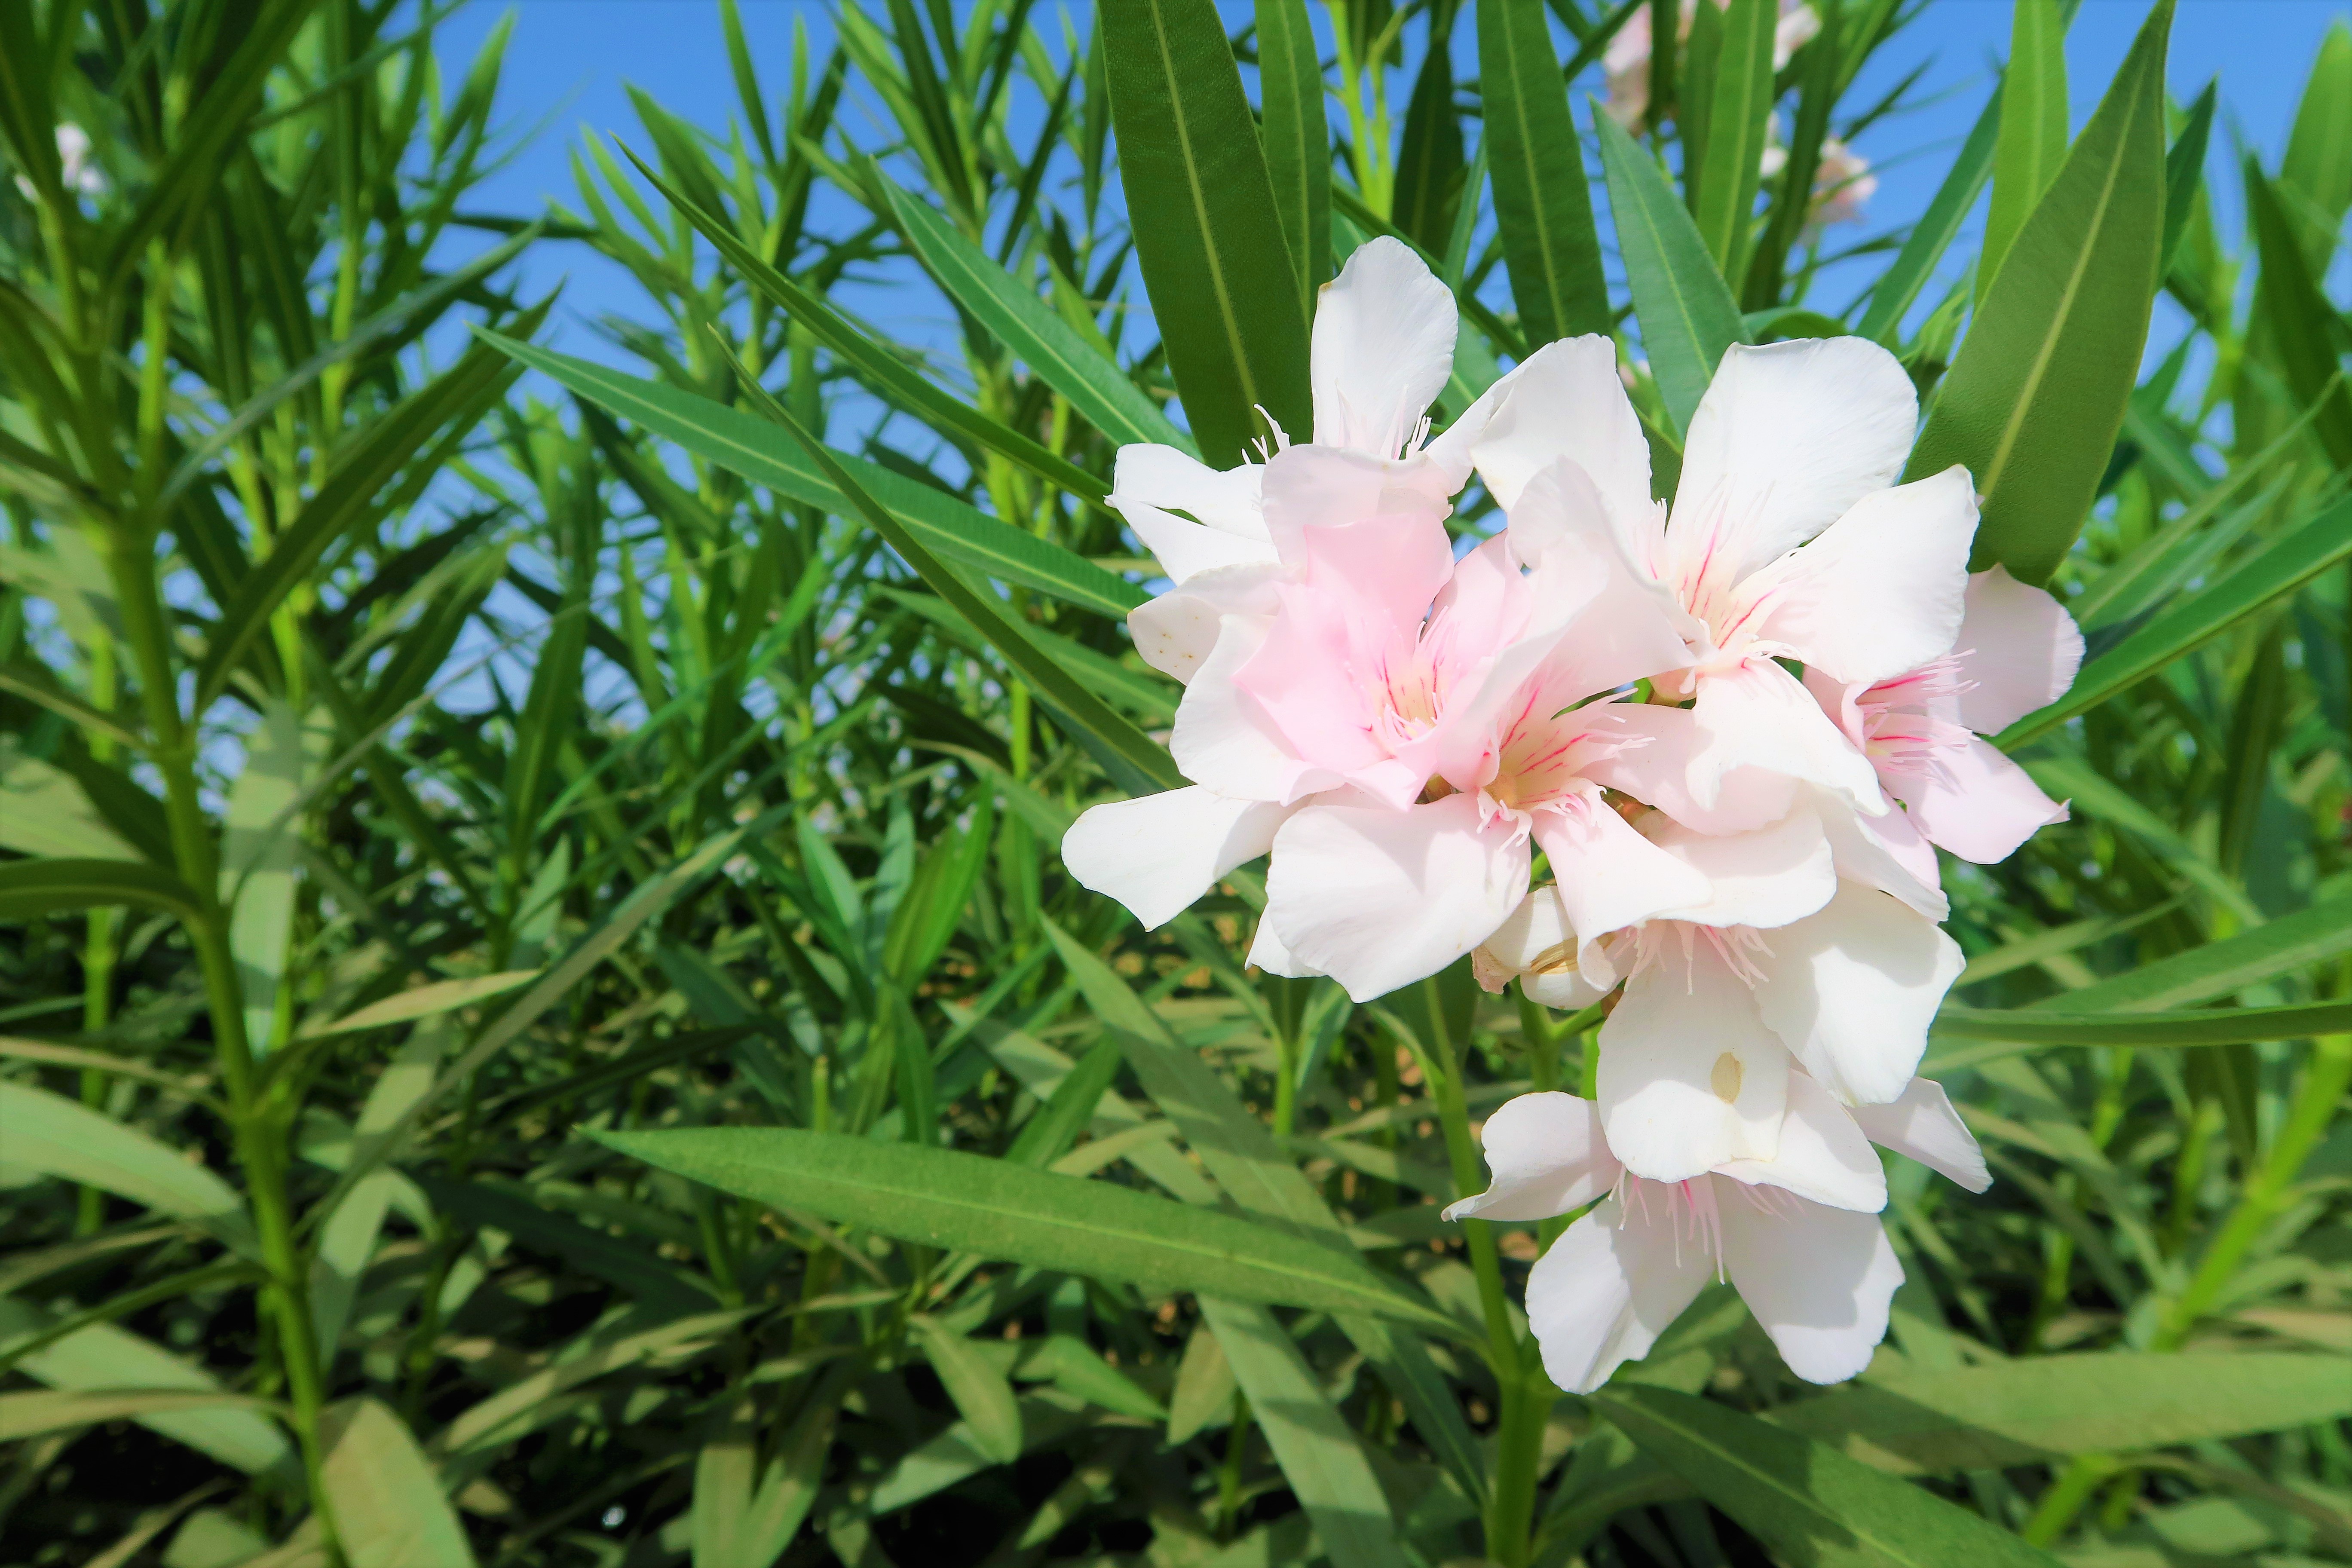
flowers, spring, nature, lily, oleander, colorful, beautiful, green, tree, plant, branches, flowering plant, flower, petal, botany, gladiolus, wildflower, perennial plant, herbaceous plant